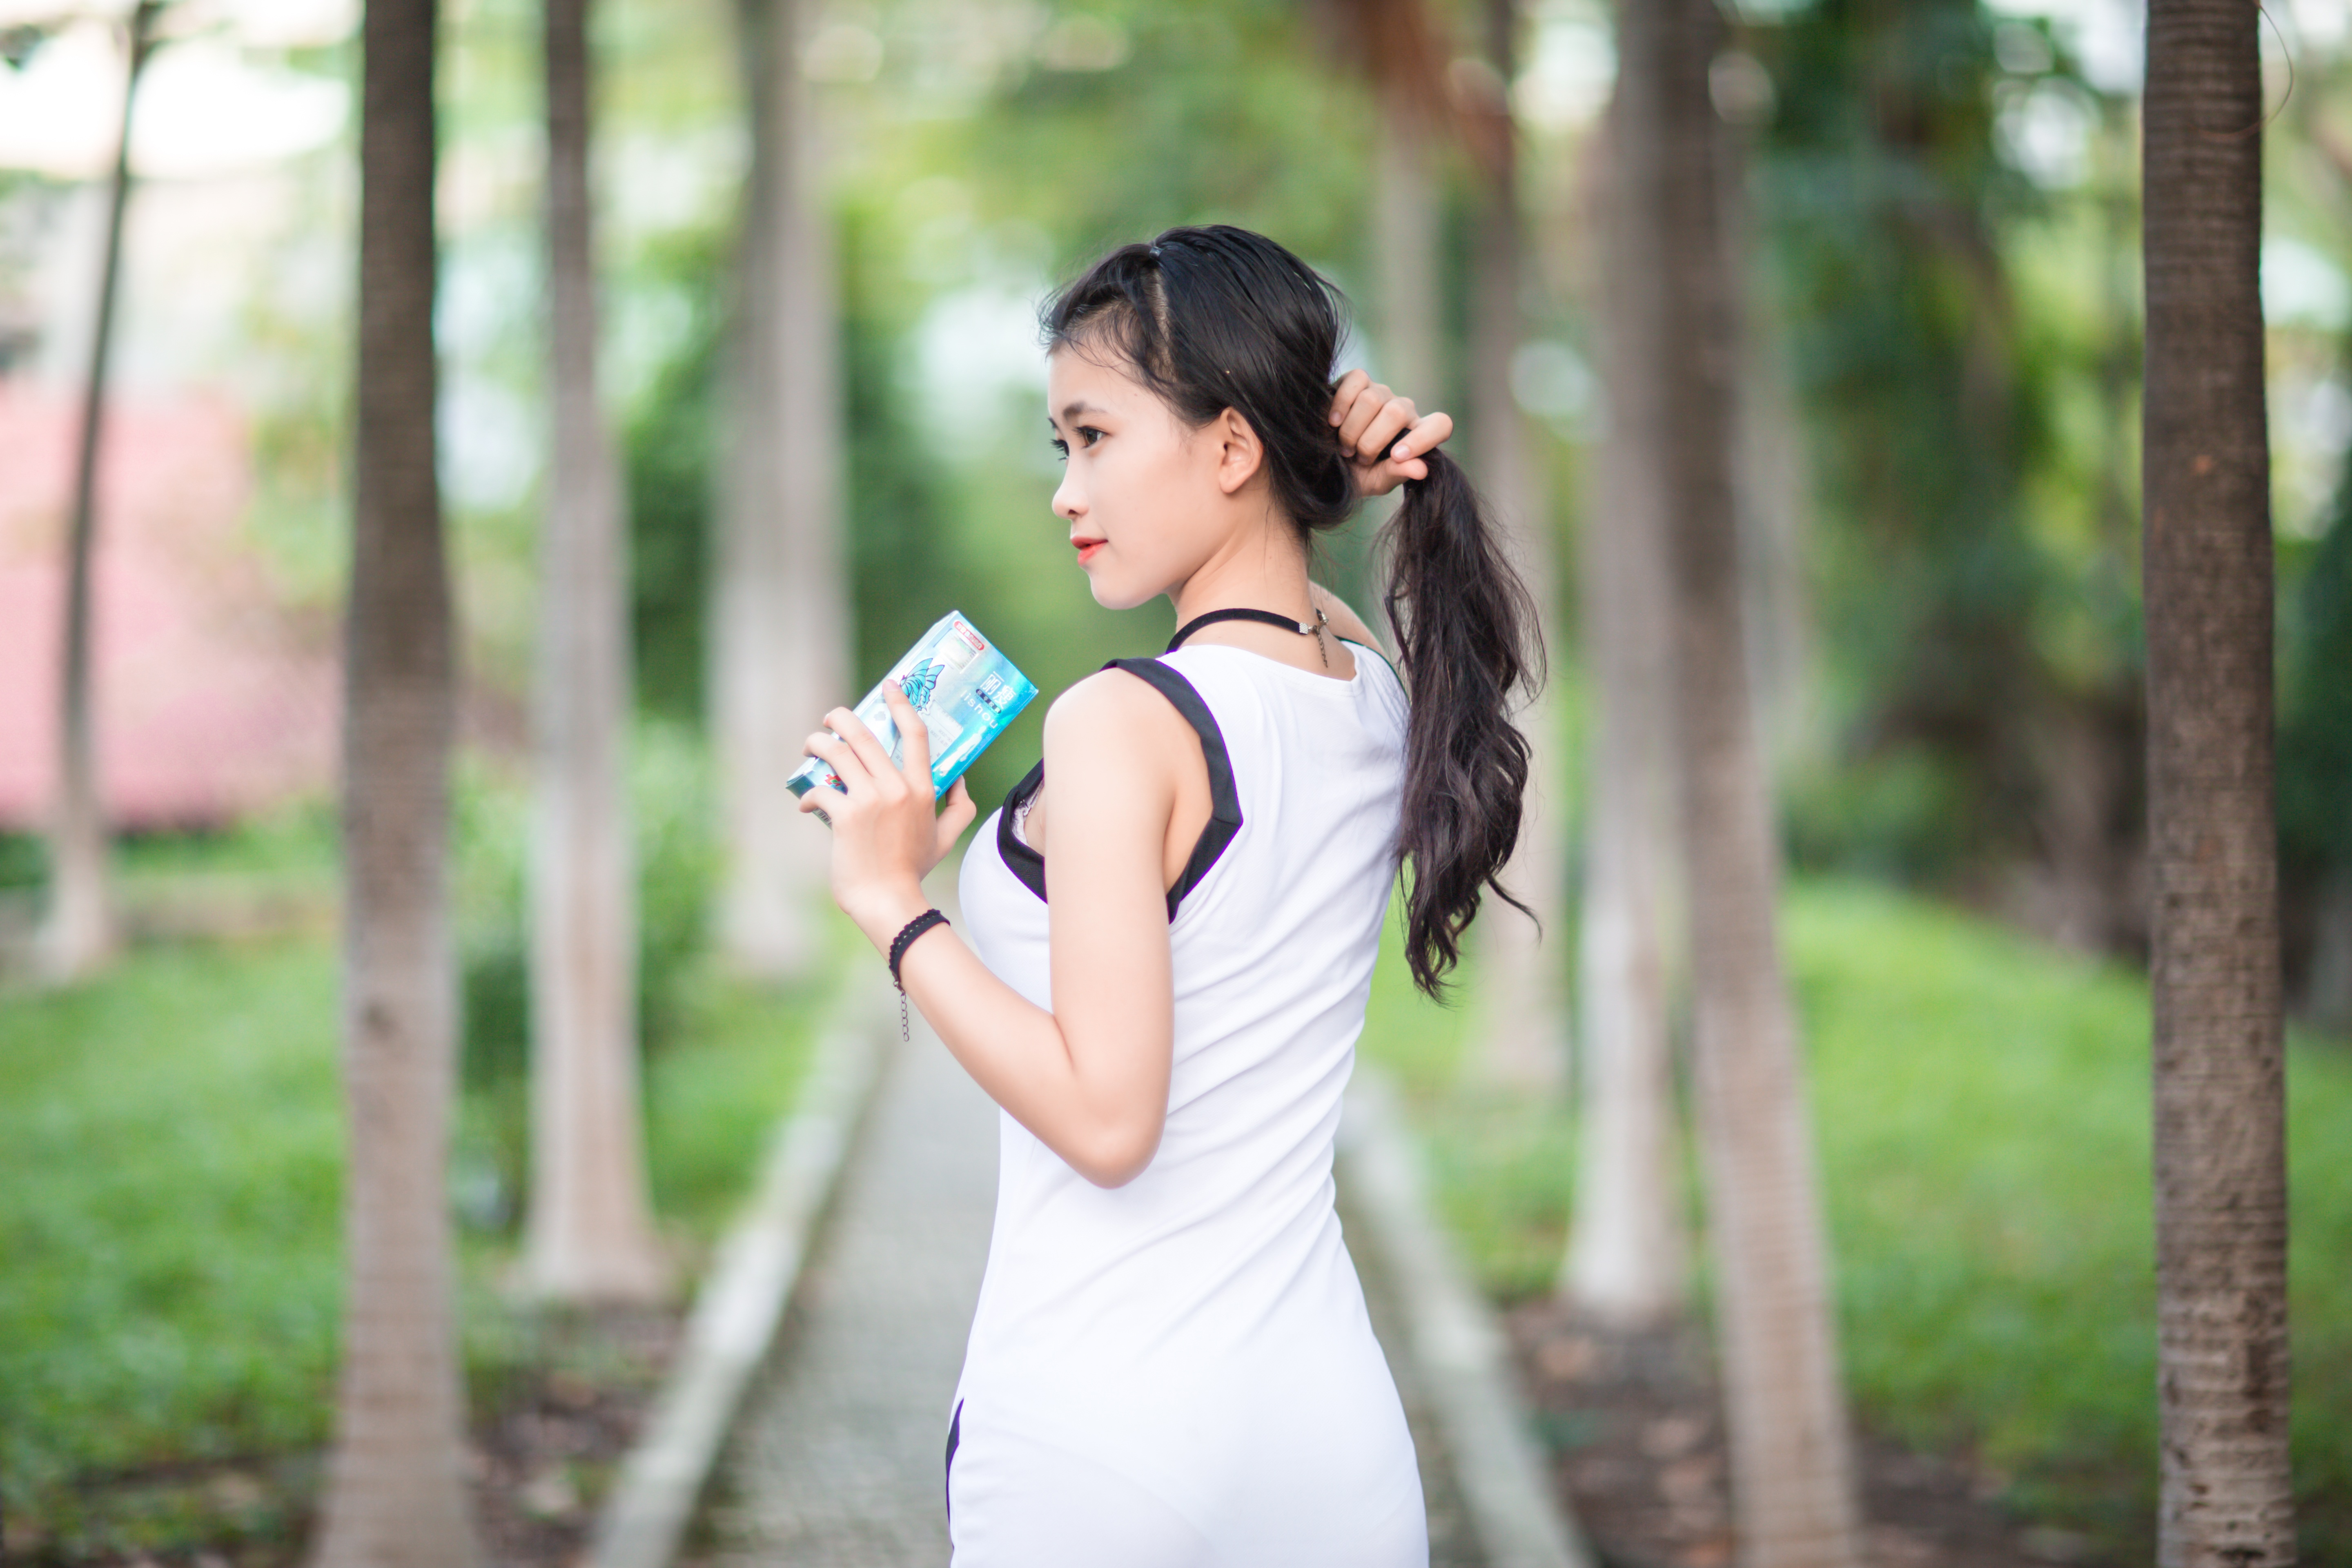
people, girl, woman, photography, female, portrait, model, young, fashion, lady, ceremony, photograph, photo shoot, portrait photography